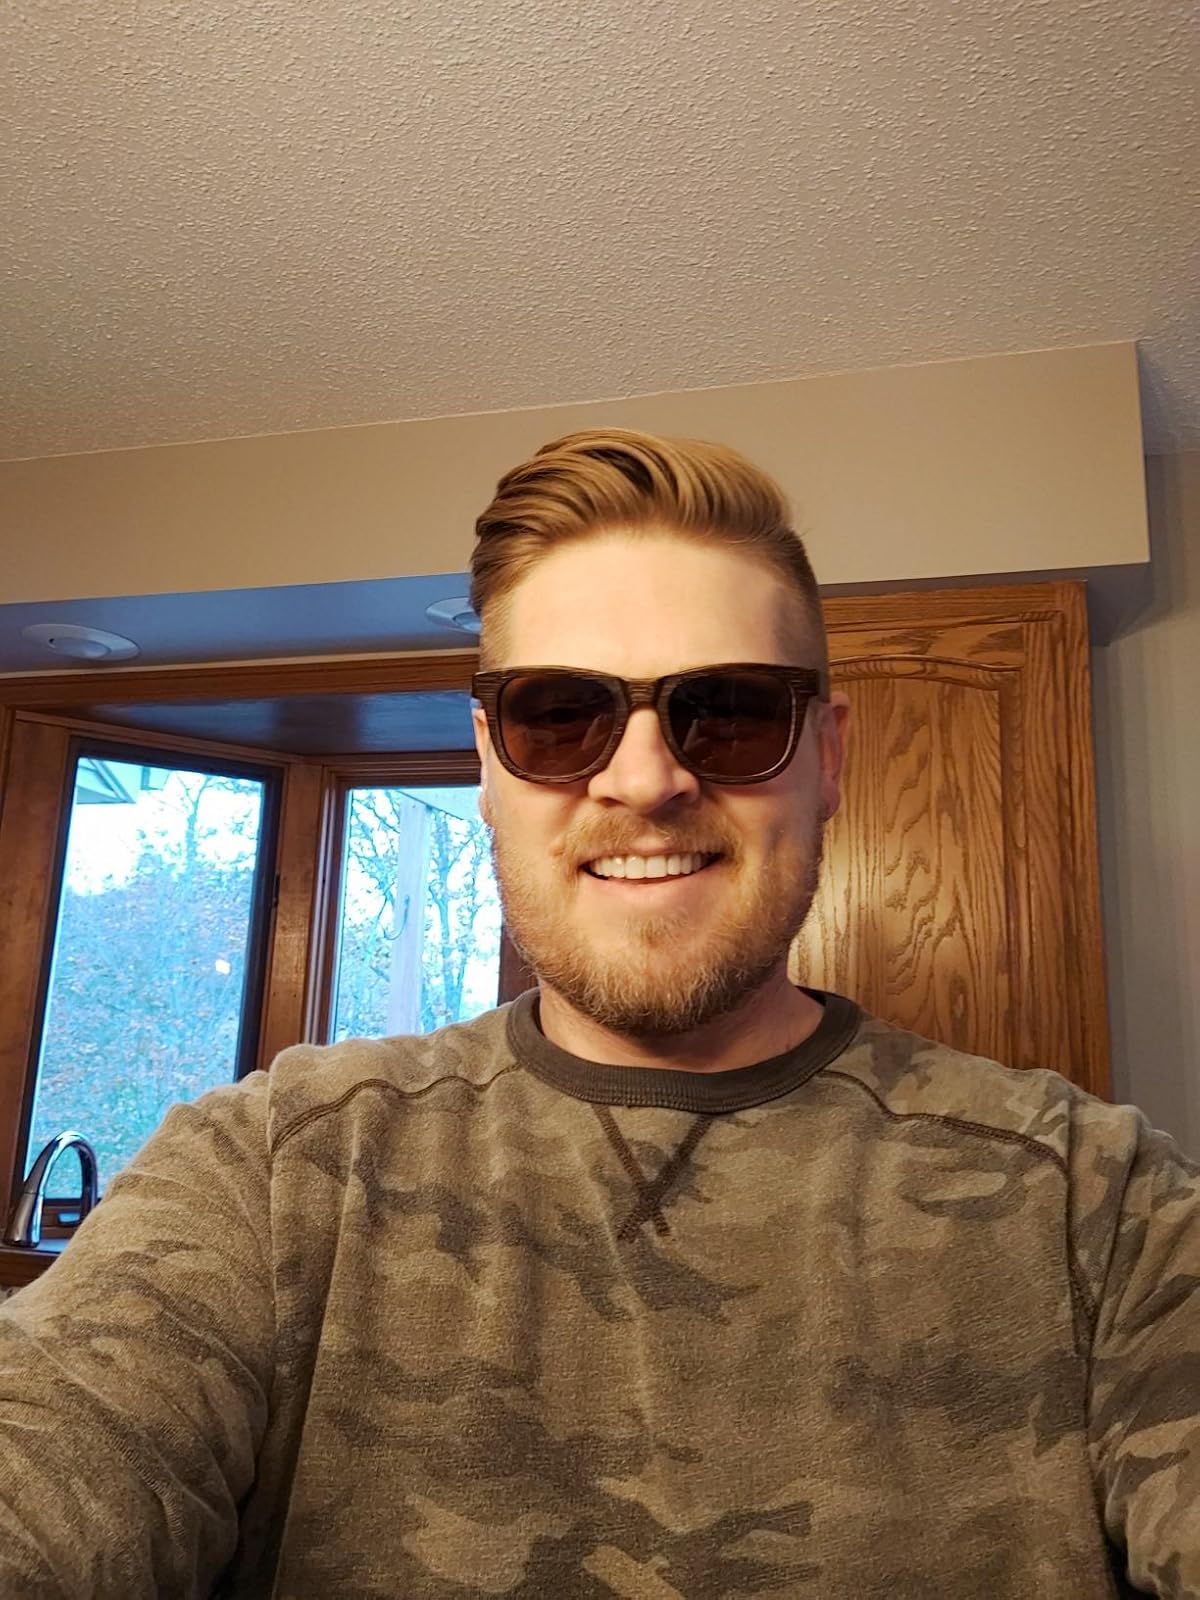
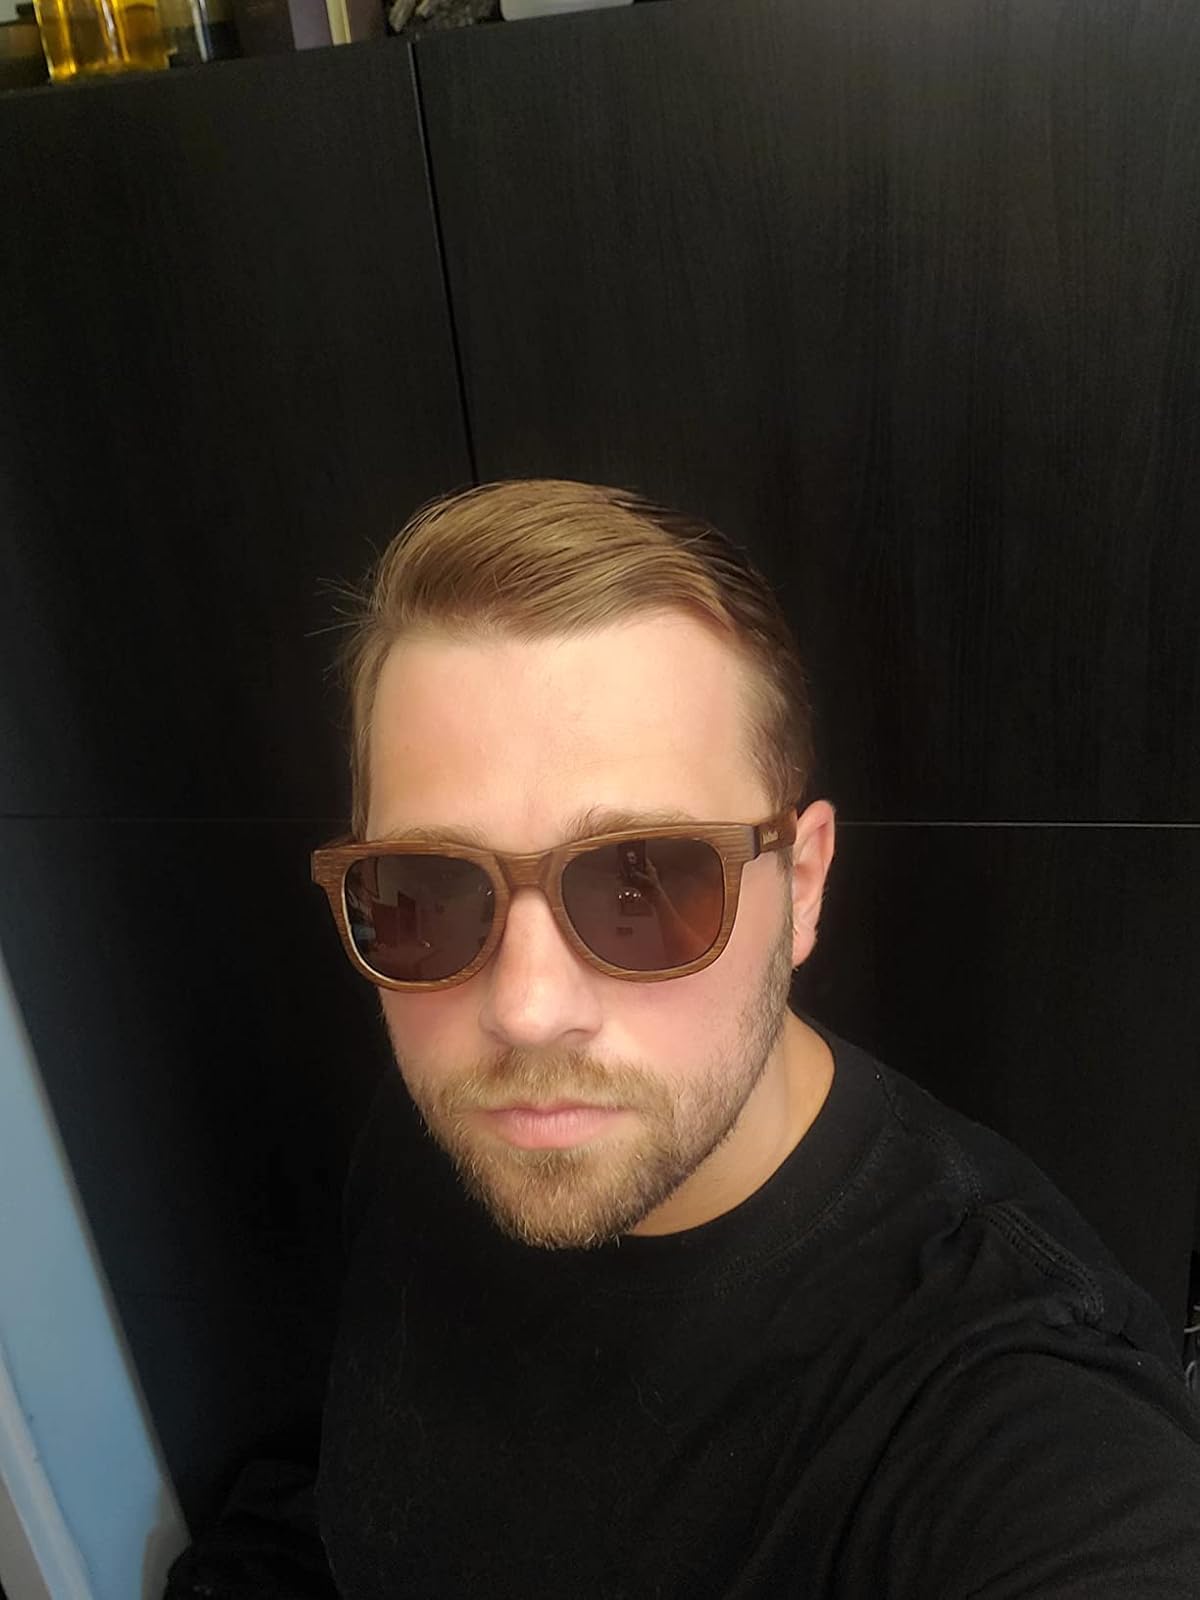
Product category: accessories_sunglasses
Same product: yes